Queens of Diamonds and Hearts

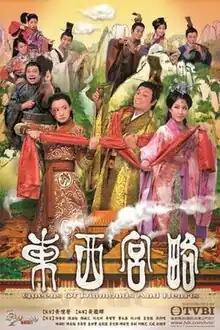
Promotional poster

Queens of Diamonds and Hearts is a Hong Kong costume drama produced by TVB and starring Roger Kwok, Fala Chen, Sharon Chan and Louis Yuen. A blessing ceremony was held on 5 September 2011 at Tseung Kwan O TVB City's Shaolin Temple at 11:30PM where filming began.